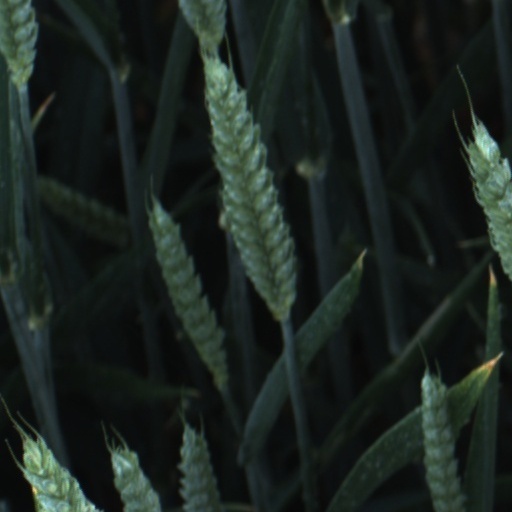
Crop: wheat